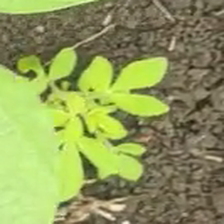
Weed species: Sicklepod_(Senna obtusifolia)